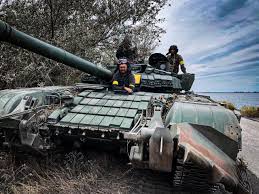
Label: Tank